Adana massacre

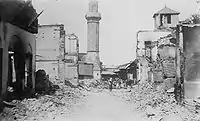
Ruins of a street in the Christian section of Adana. Ottoman government forces fired upon Christians from the minaret at center.

Ottoman authorities denied responsibility in the shooting deaths of two American missionaries in the city of Adana, indicating instead that "the Armenians" killed Protestant missionaries D.M. Rogers and Henry Maurer while they "were helping to put out a fire in the house of a Turkish widow." The Ottoman account of the killings was later contradicted by an eyewitness, American priest Stephen Trowbridge of Brooklyn. Trowbridge indicated that the men were killed by "Moslems" as they attempted to extinguish a fire that threatened to consume their mission.